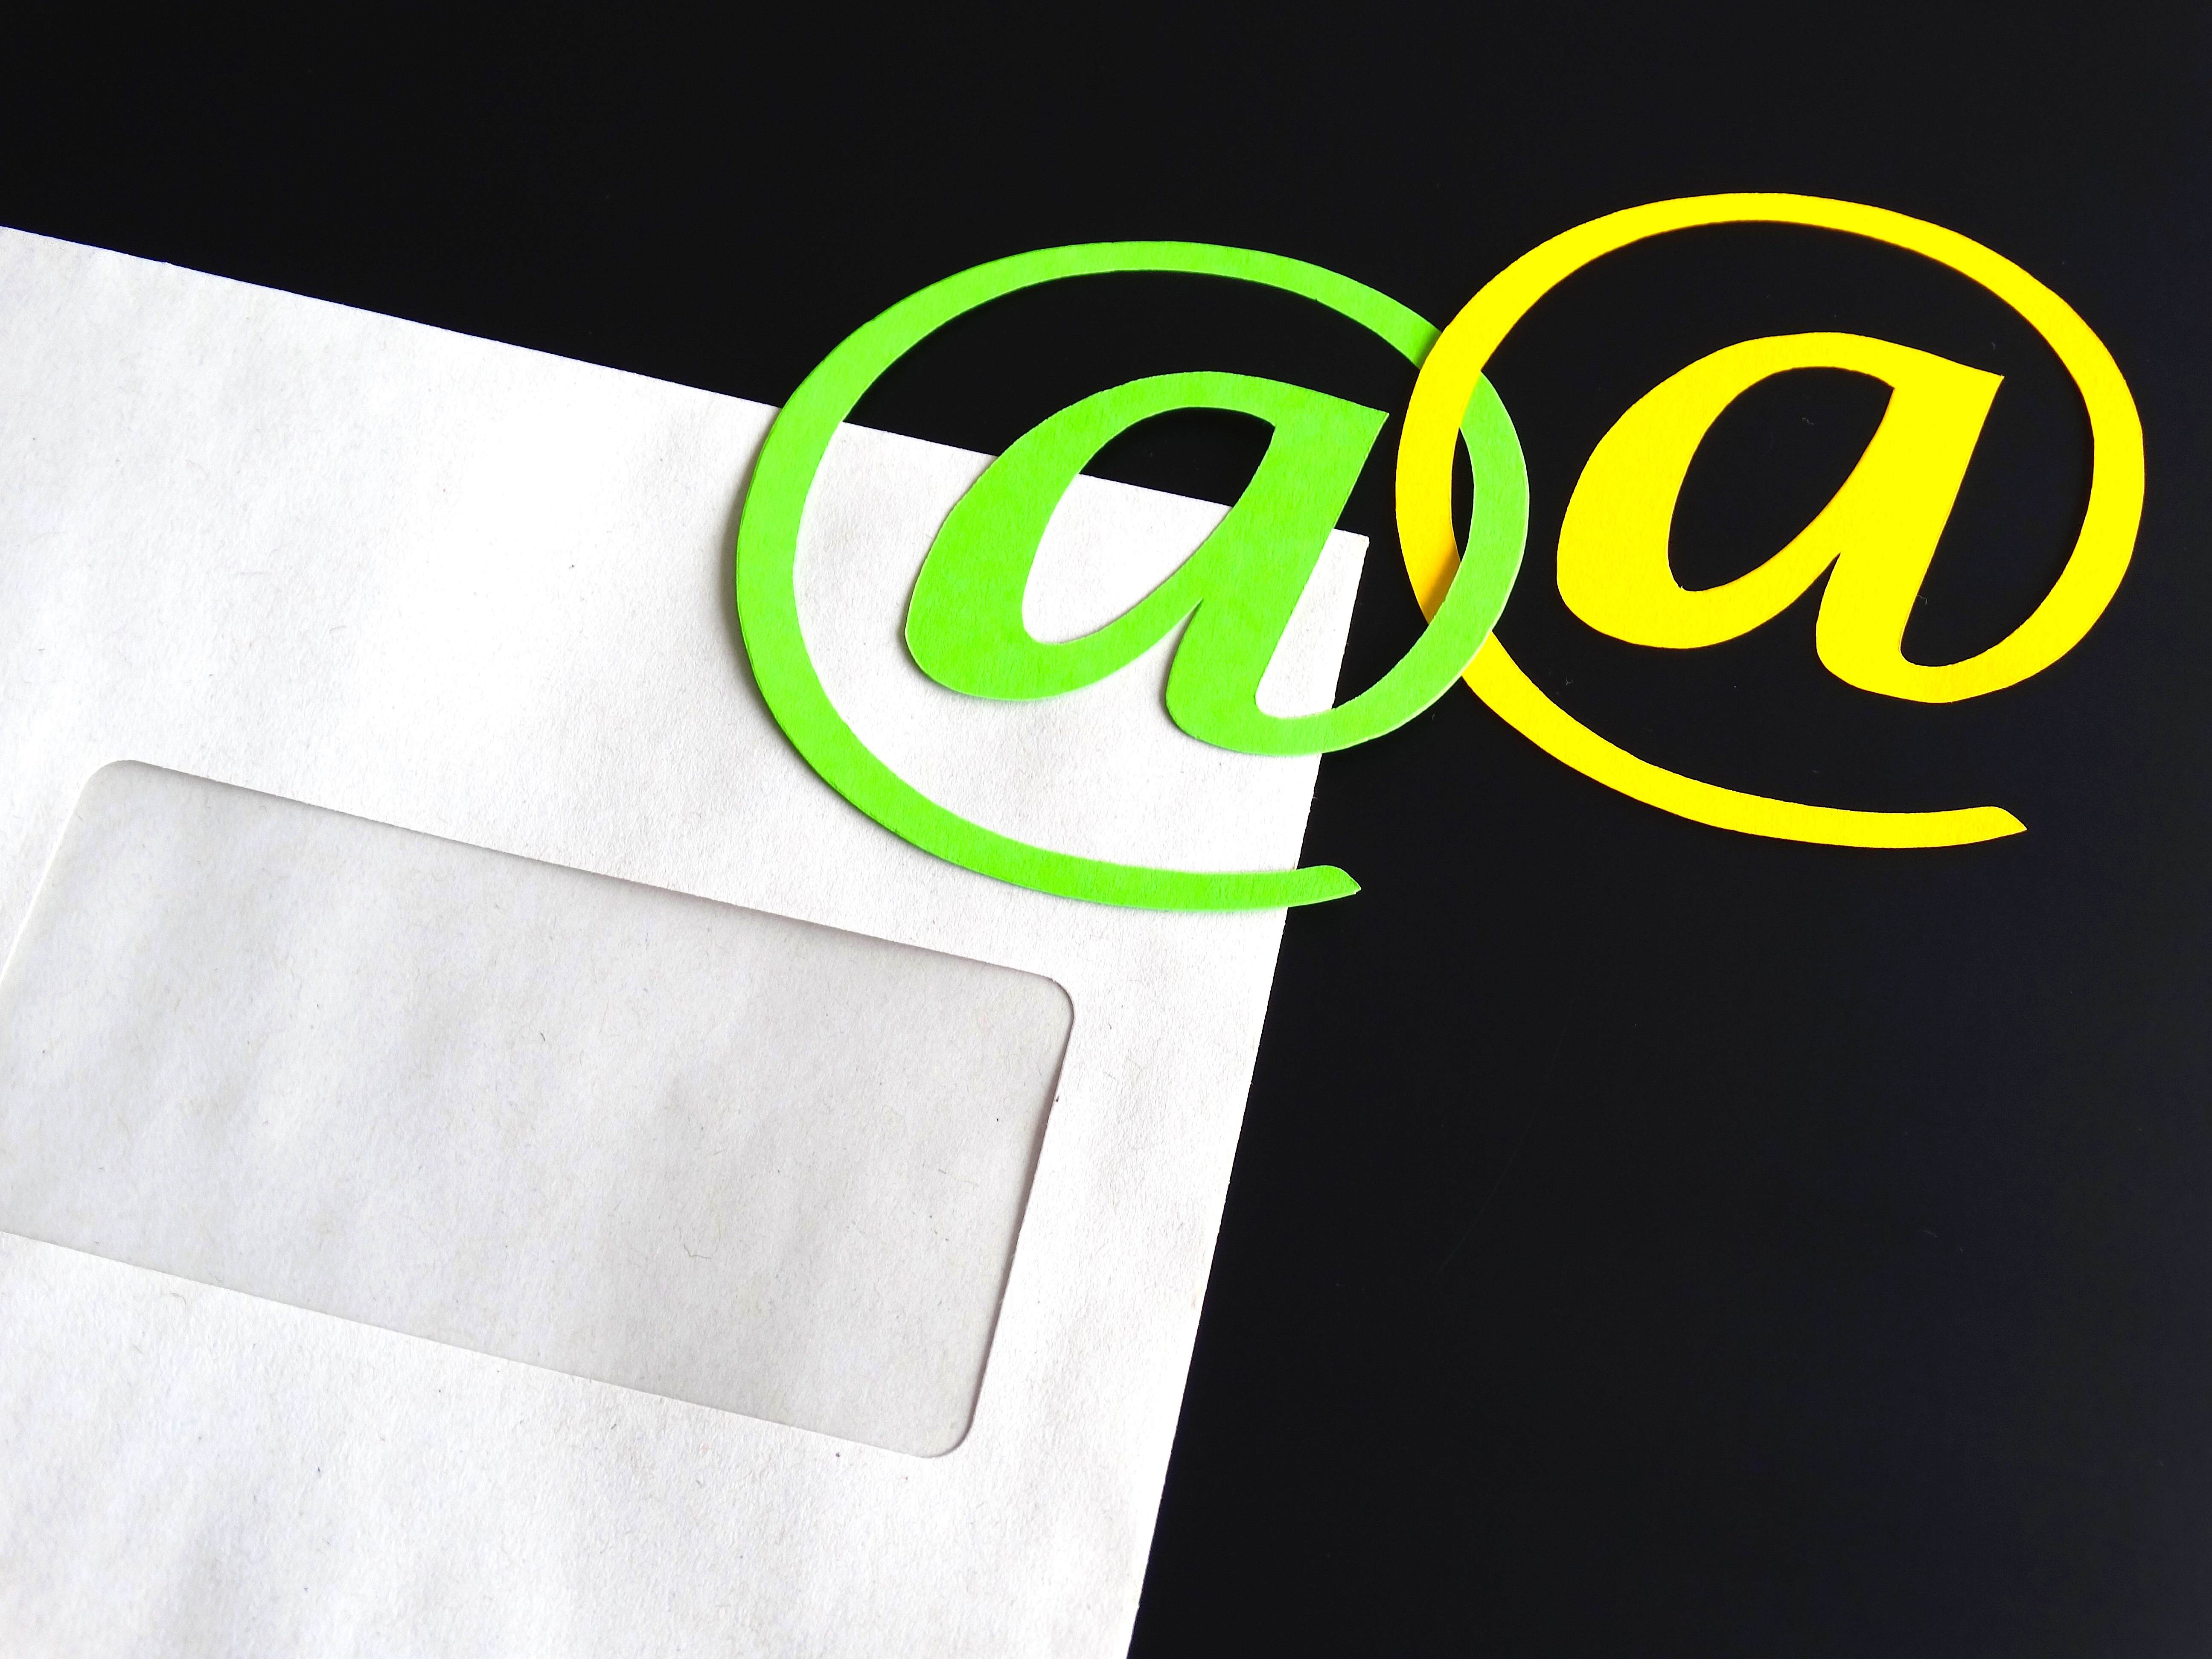
silhouette, internet, communication, brand, font, illustration, logo, text, email, letters, leave, www, spider monkey, electronic letter